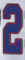
Number: 2